Ernst Friedrich

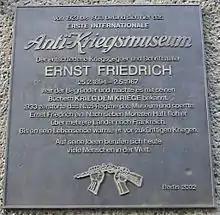
Memorial plate in Berlin-Mitte (Parochialstr. 1–3)

Later he published the weekly magazine ""Die schwarze Fahne"" ("The Black Flag") which had a circulation of up to 40,000 copies.